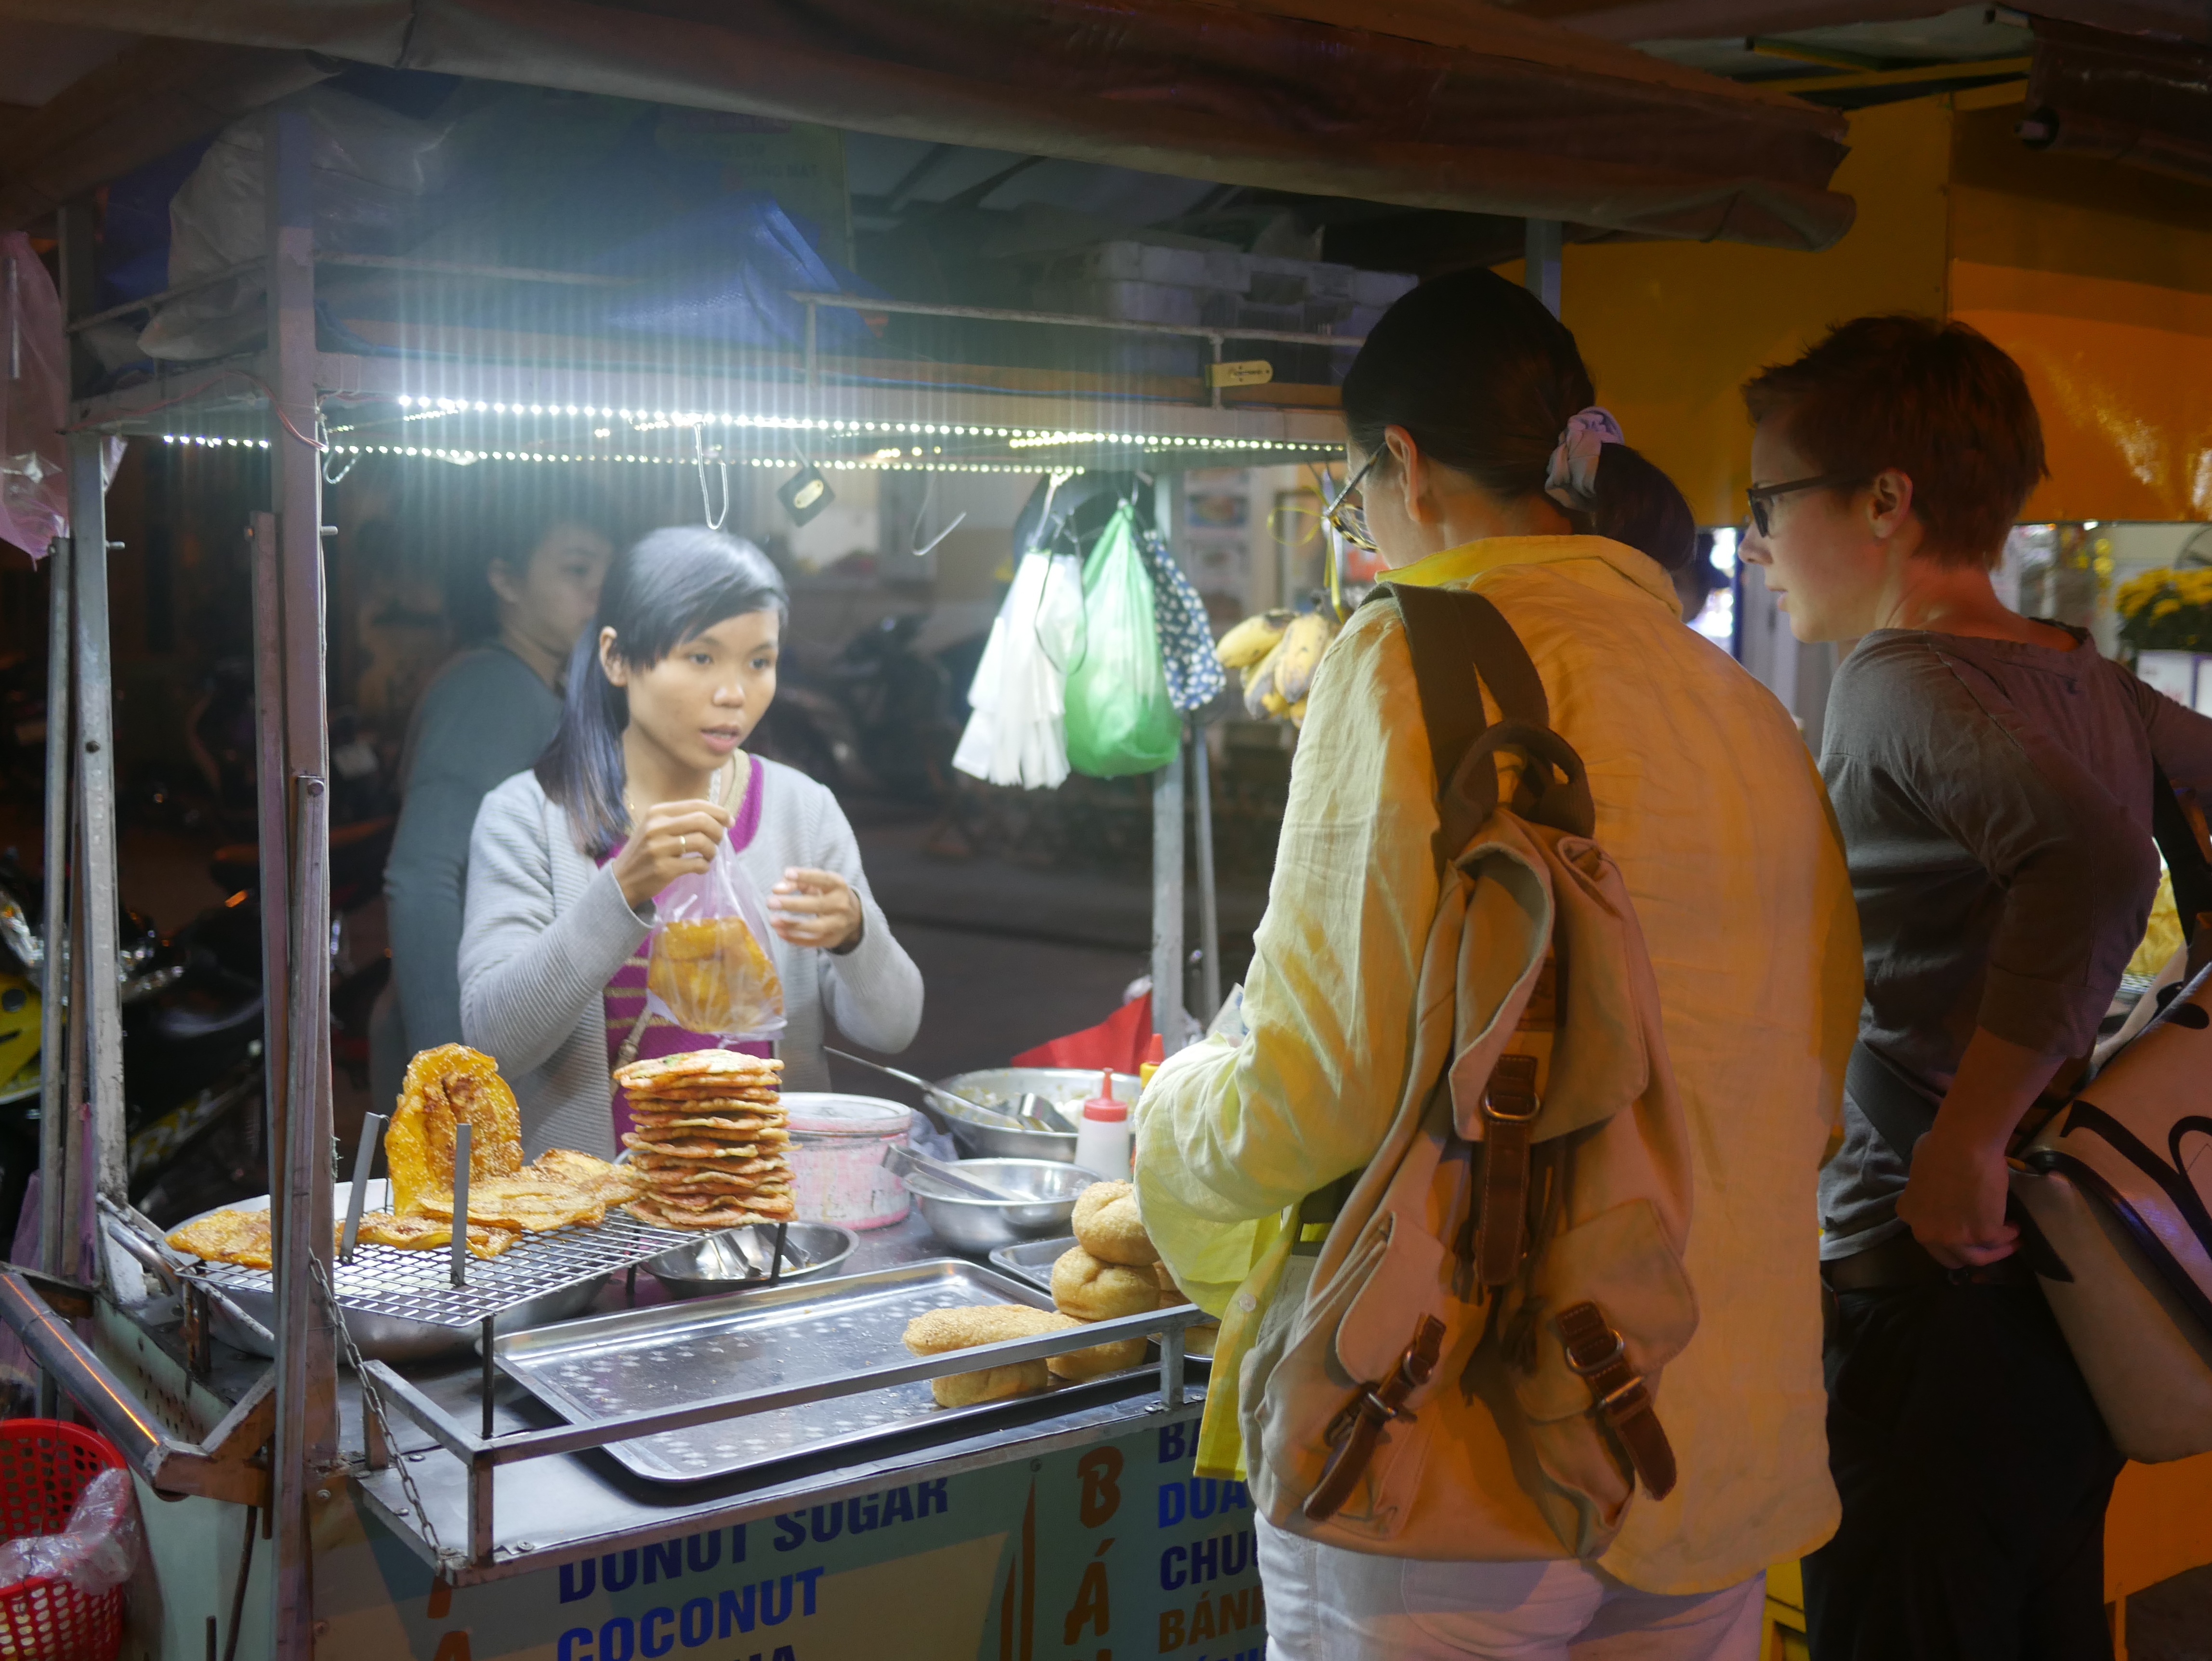
people, meal, food, vendor, market, street food, fair, laos, luang prabang, sense, dew point